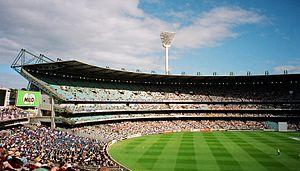
Le tournoi masculin de football aux Jeux olympiques d'été de 2000 se tient à Sydney et dans quatre autres villes d'Australie, du 13 septembre au 30 septembre 2000. Les fédérations affiliées à la FIFA participent par le biais de leur équipe de moins de 23 ans aux épreuves de qualification, à partir desquels 15 équipes, auxquelles s'ajoute la nation hôte, rejoignent le tournoi olympique. Les équipes masculines peuvent inscrire en plus jusqu'à trois joueurs ayant atteint l'âge de 23 ans.
Les Jeux olympiques d’été de 1956, jeux de la XVIᵉ olympiade de l'ère moderne, ont été organisés à Melbourne, en Australie, du 22 novembre au 8 décembre 1956. Pour la première fois dans l'histoire, les Jeux olympiques se déroulent dans l'hémisphère Sud.
L'équipe d’Australie de cricket représente l’Australie dans les compétitions internationales majeures, comme la Coupe du monde de cricket, et dans les trois principales formes de cricket international : le Test cricket, le One-day International et le Twenty20 international.
Un stade de football est un stade utilisé principalement pour le football, qui comprend le terrain de jeu et l'ensemble des tribunes et autres installations bordant celui-ci.